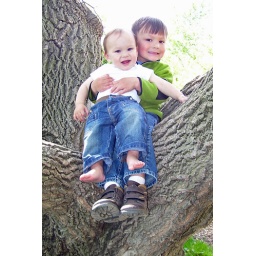
boys in trees